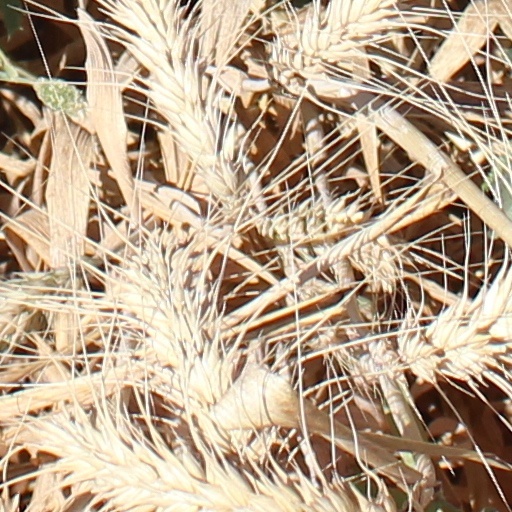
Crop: wheat